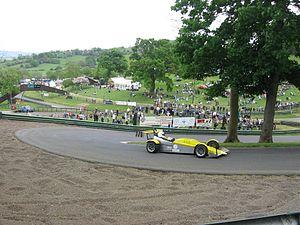
La course de côte est une discipline de sport automobile et motocycliste, plus rarement en cyclisme, qui consiste à parcourir le plus rapidement possible un tracé au dénivelé relativement important. En anglais, les courses en côte à vélo sont appelées Hillclimbing alors qu'en français, le terme est réservé aux compétitions extrêmes en motocyclisme : Hill climbing ou montée impossible.